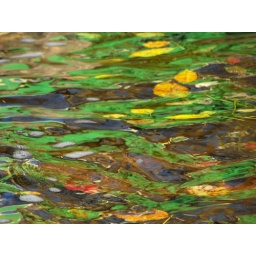
deciduous trees in whiteshell park reflected in moving water